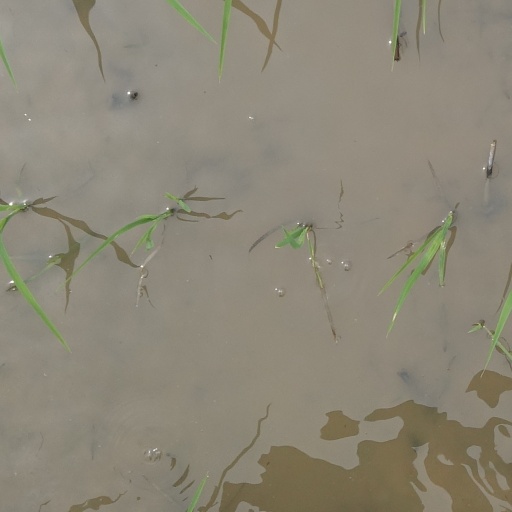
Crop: rice